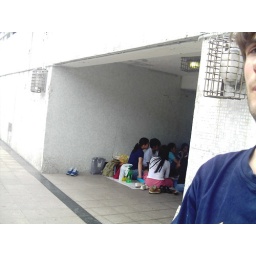
girls sitting in groups all over the place eating